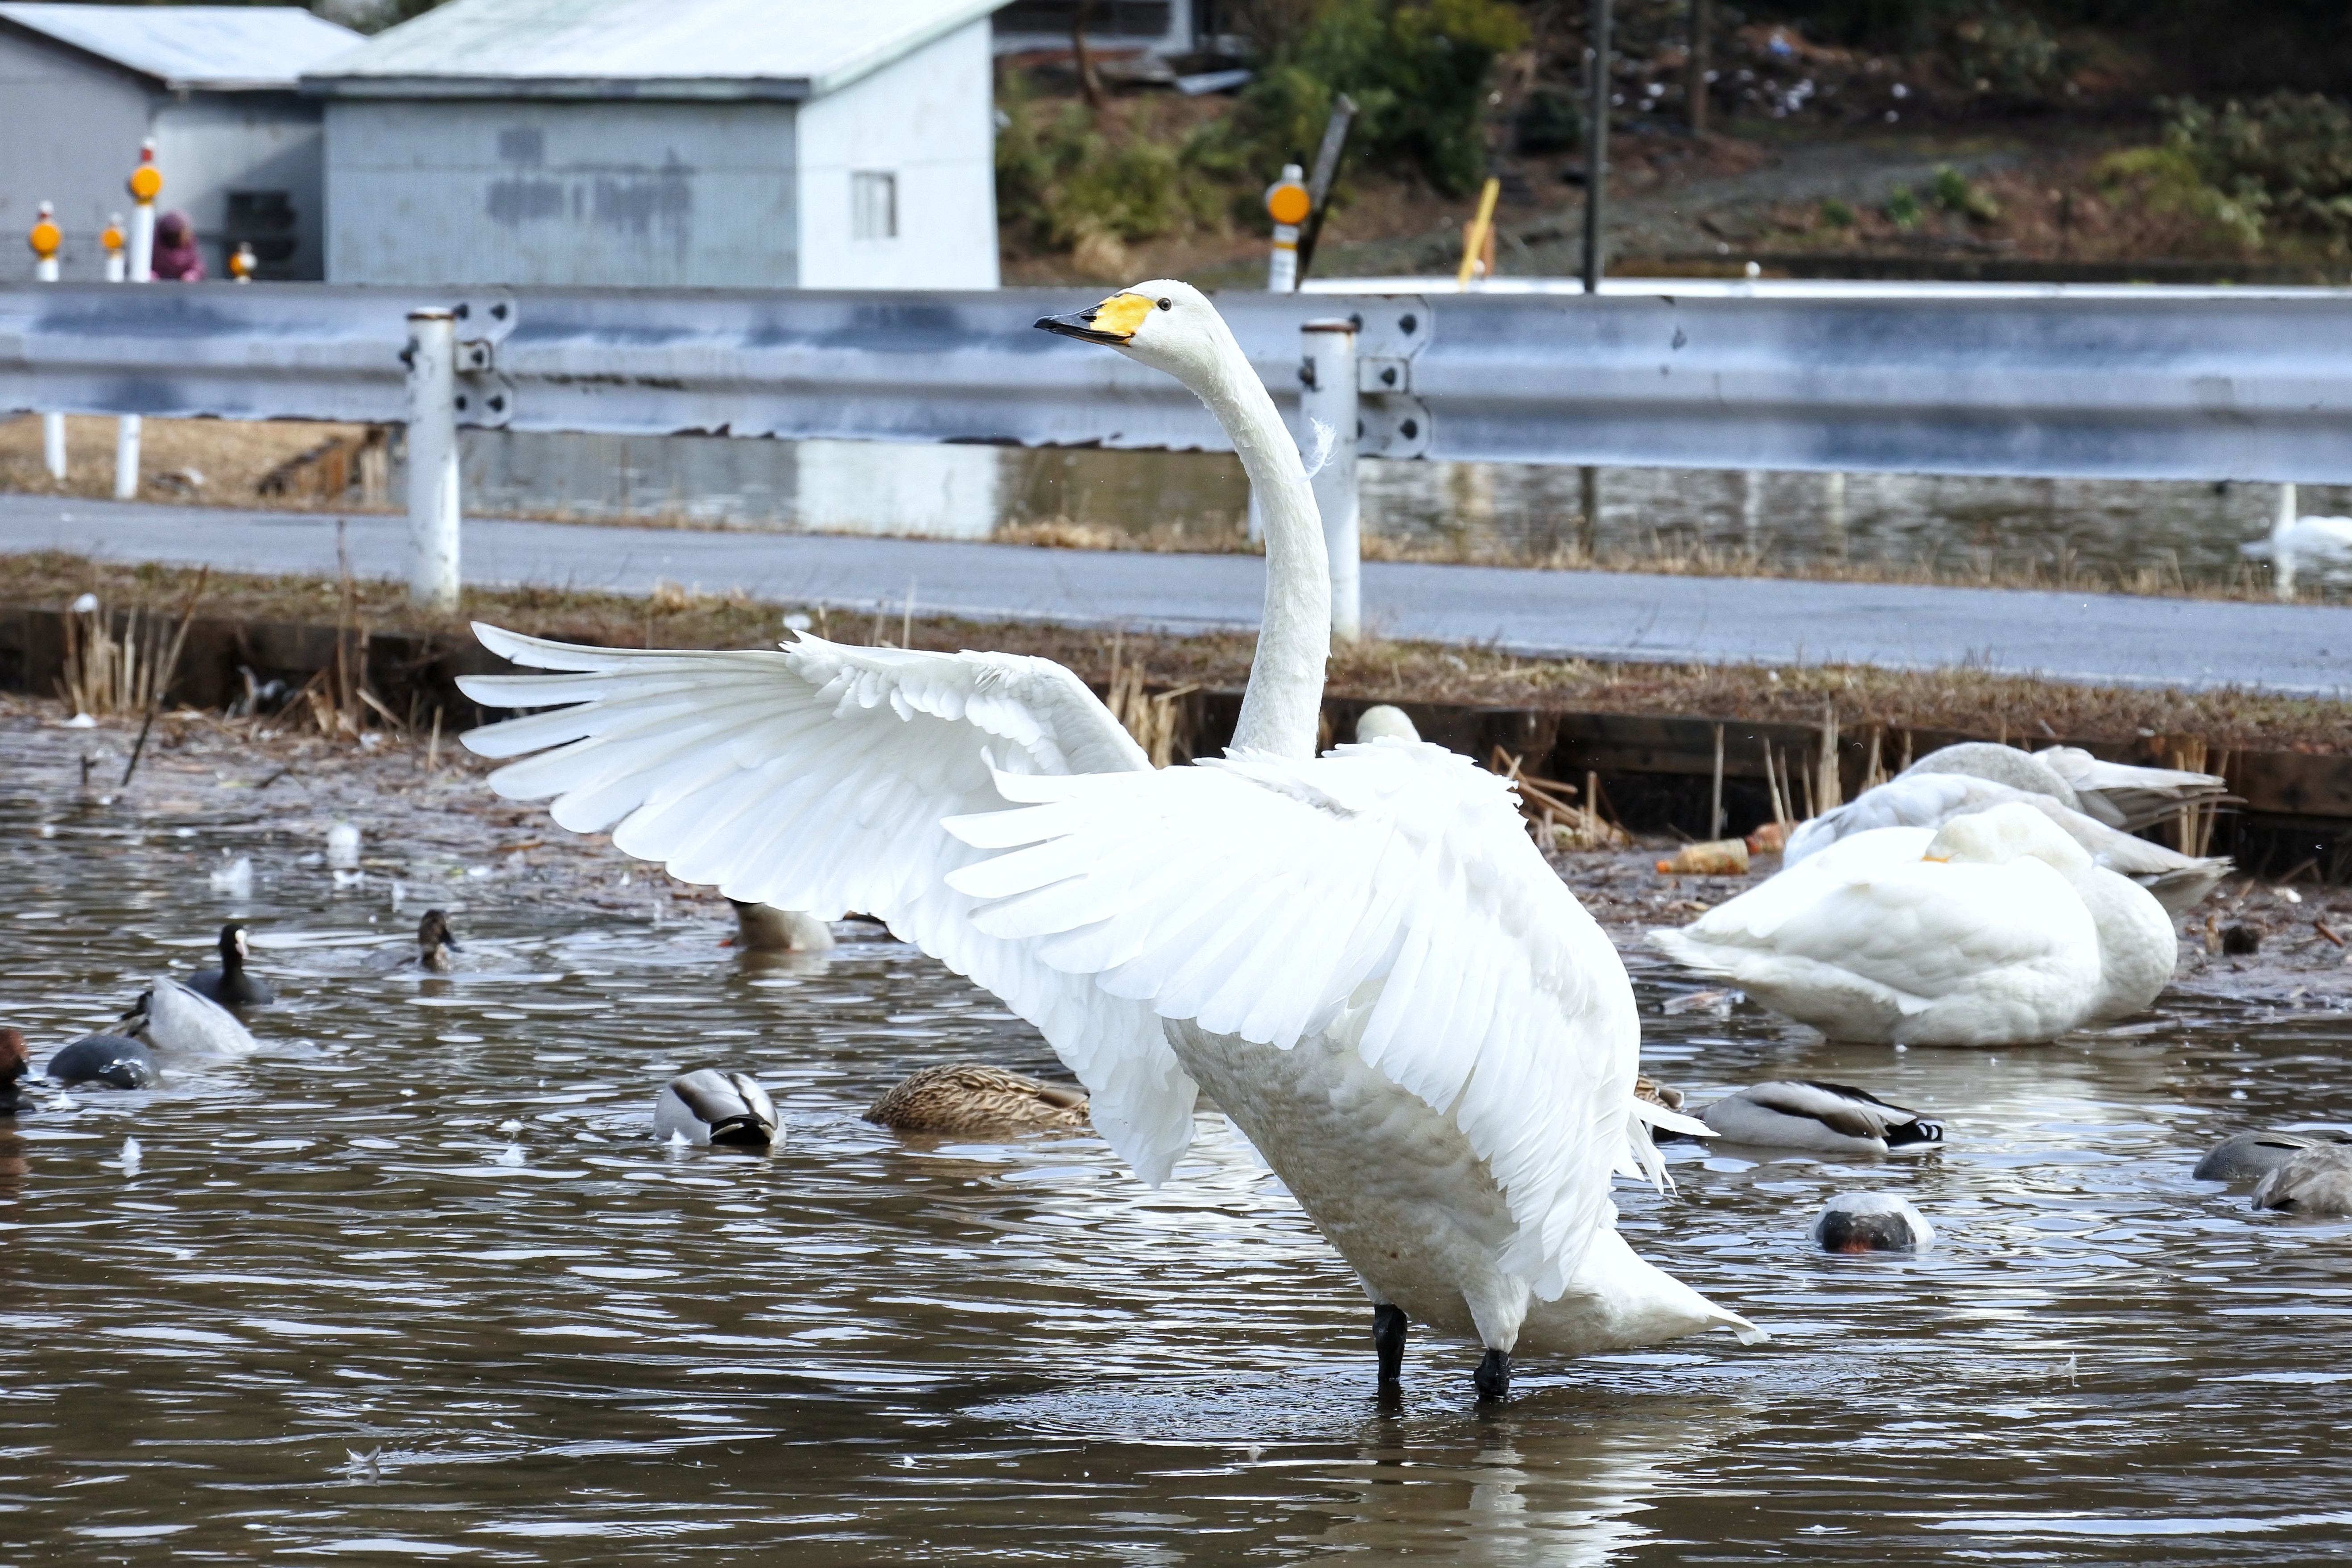
water, bird, wing, lake, animal, wildlife, natural, fauna, wild animal, swan, goose, vertebrate, waterfowl, water bird, wild birds, ducks geese and swans, unrestrained, minamito waterfowl fist, fist of the north star